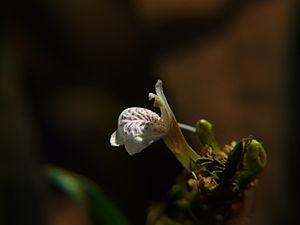
Justicia gendarussa
Justicia gendarussa est une espèce de plantes à fleurs de la famille des acanthacées originaire du sud-est asiatique.